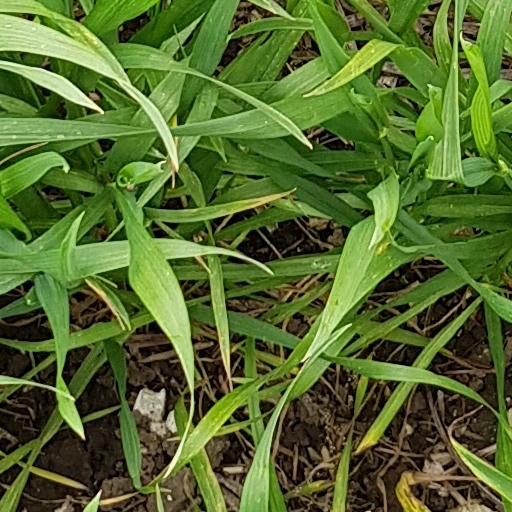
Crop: wheat